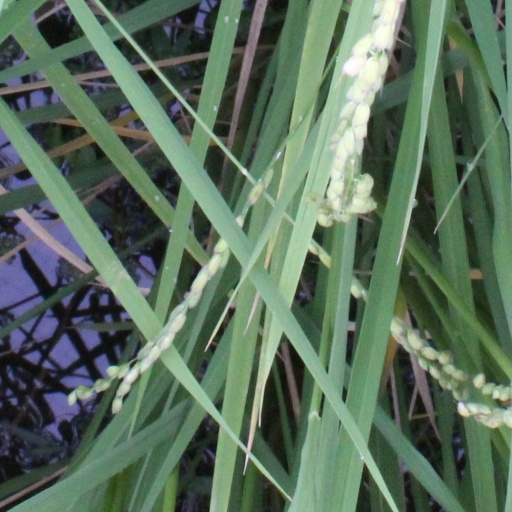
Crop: rice